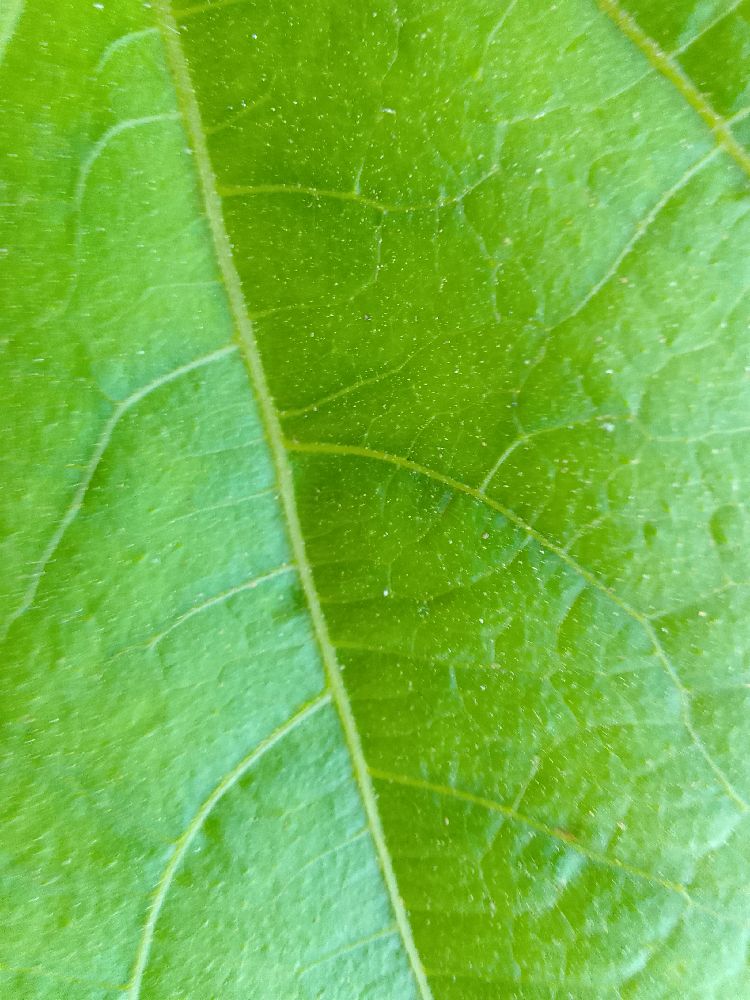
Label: healthy